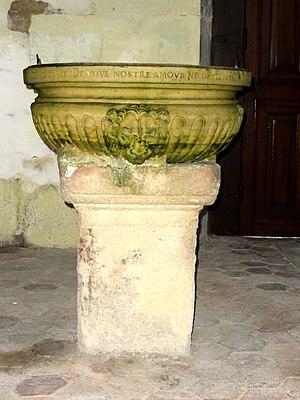
Fonts baptismaux de 1556.
L'église Notre-Dame-de-la-Nativité est une église catholique paroissiale située à Lassy, en France. C'est une petite église à vaisseau unique, qui conserve encore son chœur gothique de l'époque de la fondation de la paroisse, au XIIIᵉ siècle. Cette partie est construite avec le même soin que les plus grandes églises de l'époque. L'abside a été retouchée vers le milieu du XVIᵉ siècle, sans modifier sa structure ni porter atteinte à son esthétique. Le clocher latéral, trapu et rustique, abrite une cloche de 1733, et date sans doute de cette même époque. C'est au XVIIIᵉ siècle également que la nef a été reconstruite et muni d'un sobre portail de style classique. Les mutilations que le chœur a subies lors de réparations maladroites, et l'absence de tout décor sculpté à l'extérieur n'ont pas justifié une protection au titre des monuments historiques de l'église à ce jour. La cloche et les fonts baptismaux de 1556 sont toutefois classés. L'église Notre-Dame est affiliée à la paroisse de Luzarches, et les messes dominicales y sont célébrées environ toutes les six semaines d'octobre à juin, le dimanche à 9 h 30.